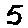
Label: 5